Orycteropodidae

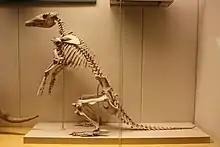
Orycteropodidae skeleton

Aardvarks were originally categorized as relatives of American anteaters in the order Edentata. However, their unique teeth structure and other morphological characteristics made it clear that aardvarks are not closely related to any other living mammals. Since the end of the 19th century, the aardvark has been placed in a separate order, Tubulidentata. Both the fossil record and genetic studies have corroborated that separate status. All similarities to American anteaters have evolved independently as adaptations to eating ants and termites.